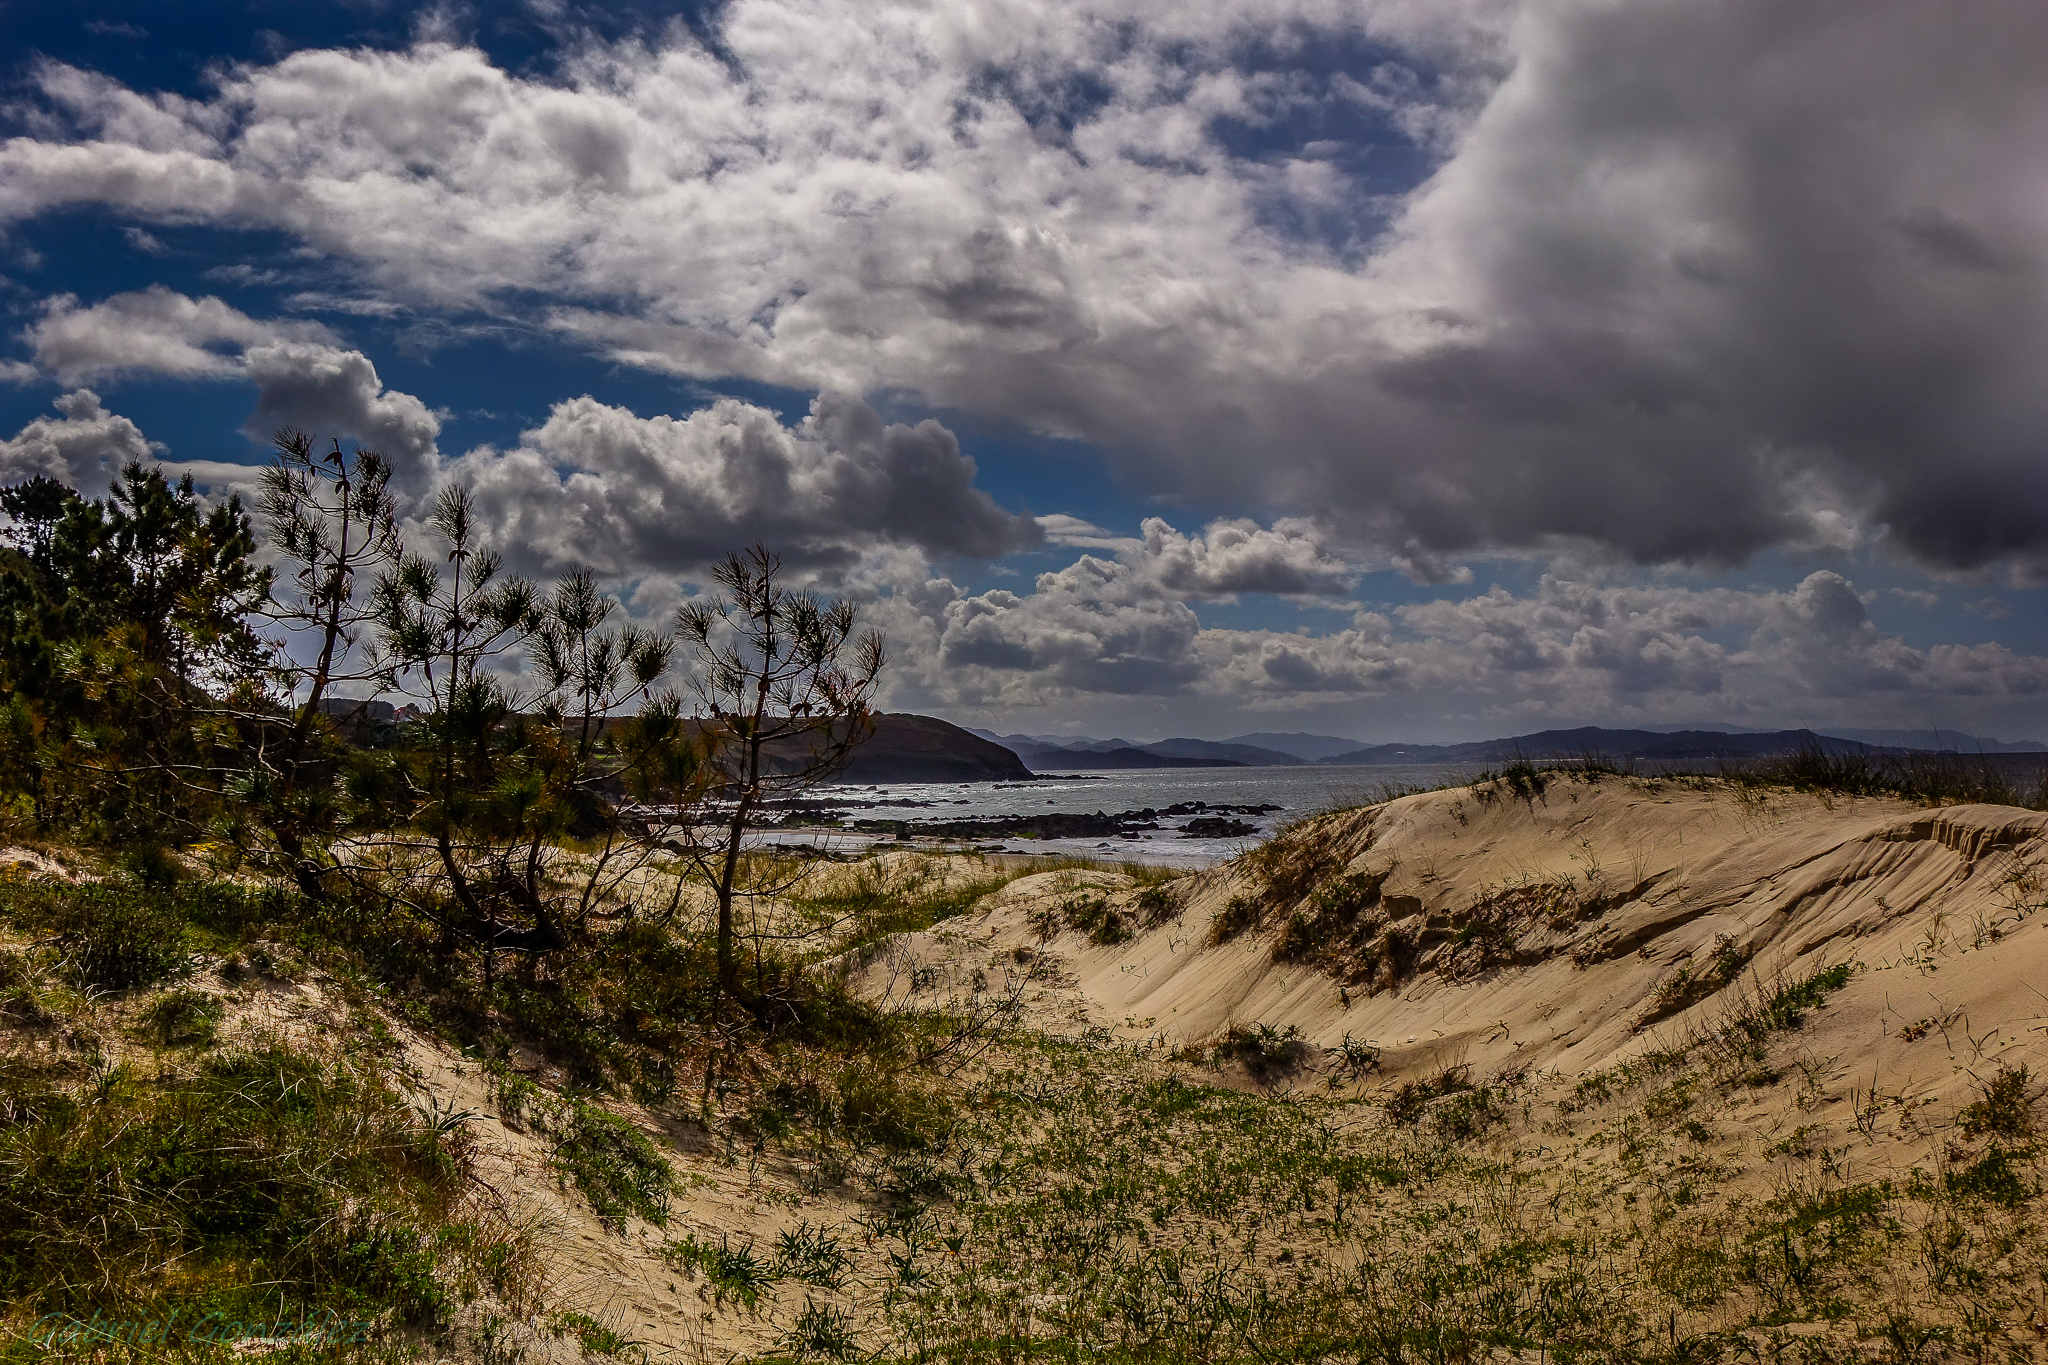
landscape, sea, coast, nature, sand, rock, ocean, horizon, wilderness, mountain, cloud, sky, hill, shore, cliff, weather, terrain, spain, badlands, plateau, galicia, pontevedra, paisajes, habitat, loch, espana, ggl1, gaby1, xovesphoto, sonyrx10, rx10, portonovo, gphoto, xelodegalicia, rural area, landform, gabrielcoru a, po308portonovogaliciaespa a, meteorological phenomenon, natural environment, geographical feature